Fort Hancock and the Sandy Hook Proving Ground Historic District

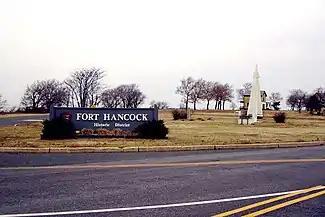

Fort Hancock and the Sandy Hook Proving Ground Historic District is a National Historic Landmark District that includes Fort Hancock and the Sandy Hook Proving Ground on Sandy Hook in Middletown Township, Monmouth County, New Jersey, United States. The district was added to the National Register of Historic Places on April 24, 1980 and designated a National Historic Landmark on December 17, 1982. It is part of Gateway National Recreation Area, administered by the National Parks of New York Harbor office of the National Park Service.